Vikhroli railway station

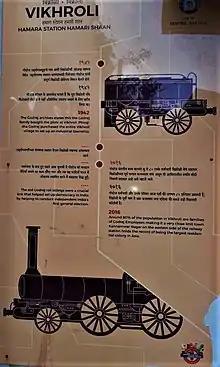
Vikhroli station banner

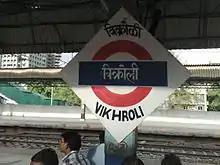
Vikhroli railway station – Platformboard 1

In 1942, The Godrej family brought plots in Vikhroli. Sir Phirojsha Godrej brought entire village in order to set up industrial township. The station was built to serve the Godrej Industries Complex which houses several Godrej factories and IT companies like Accenture, Atos, Capgemini, WNS etc. The old Godrej railway siding were crucial links that helped in setting up democracy in India by helping to conduct first general election.